Pattanaje

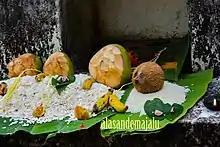
Pattanaje

As per the Tulu culture, annual chariot festivals, Nemotsava, folk ritual dances, Kambala, Yakshagana and various other rituals are across Tulunadu resume in ‘Jarde’ month of the Tulu calendar and conclude in Pattanaje. Pattanaje is setting a deadline for celebration in Tulunadu. Pattanaje Rule is practiced in Dakshina Kannada, Udupi and Kasaragod and parts of Madikeri districts of state Karnataka. The annual festivals, special Parvas and festivals held in the Divine Temples are concluded on this day. The next three months is a break and there will be no Korikatta (Cock Fight), Boothakola, Car festivals, No special festivals are held in Tulunadu temples but only regular worship and everlasting sacrifice are held as usual.